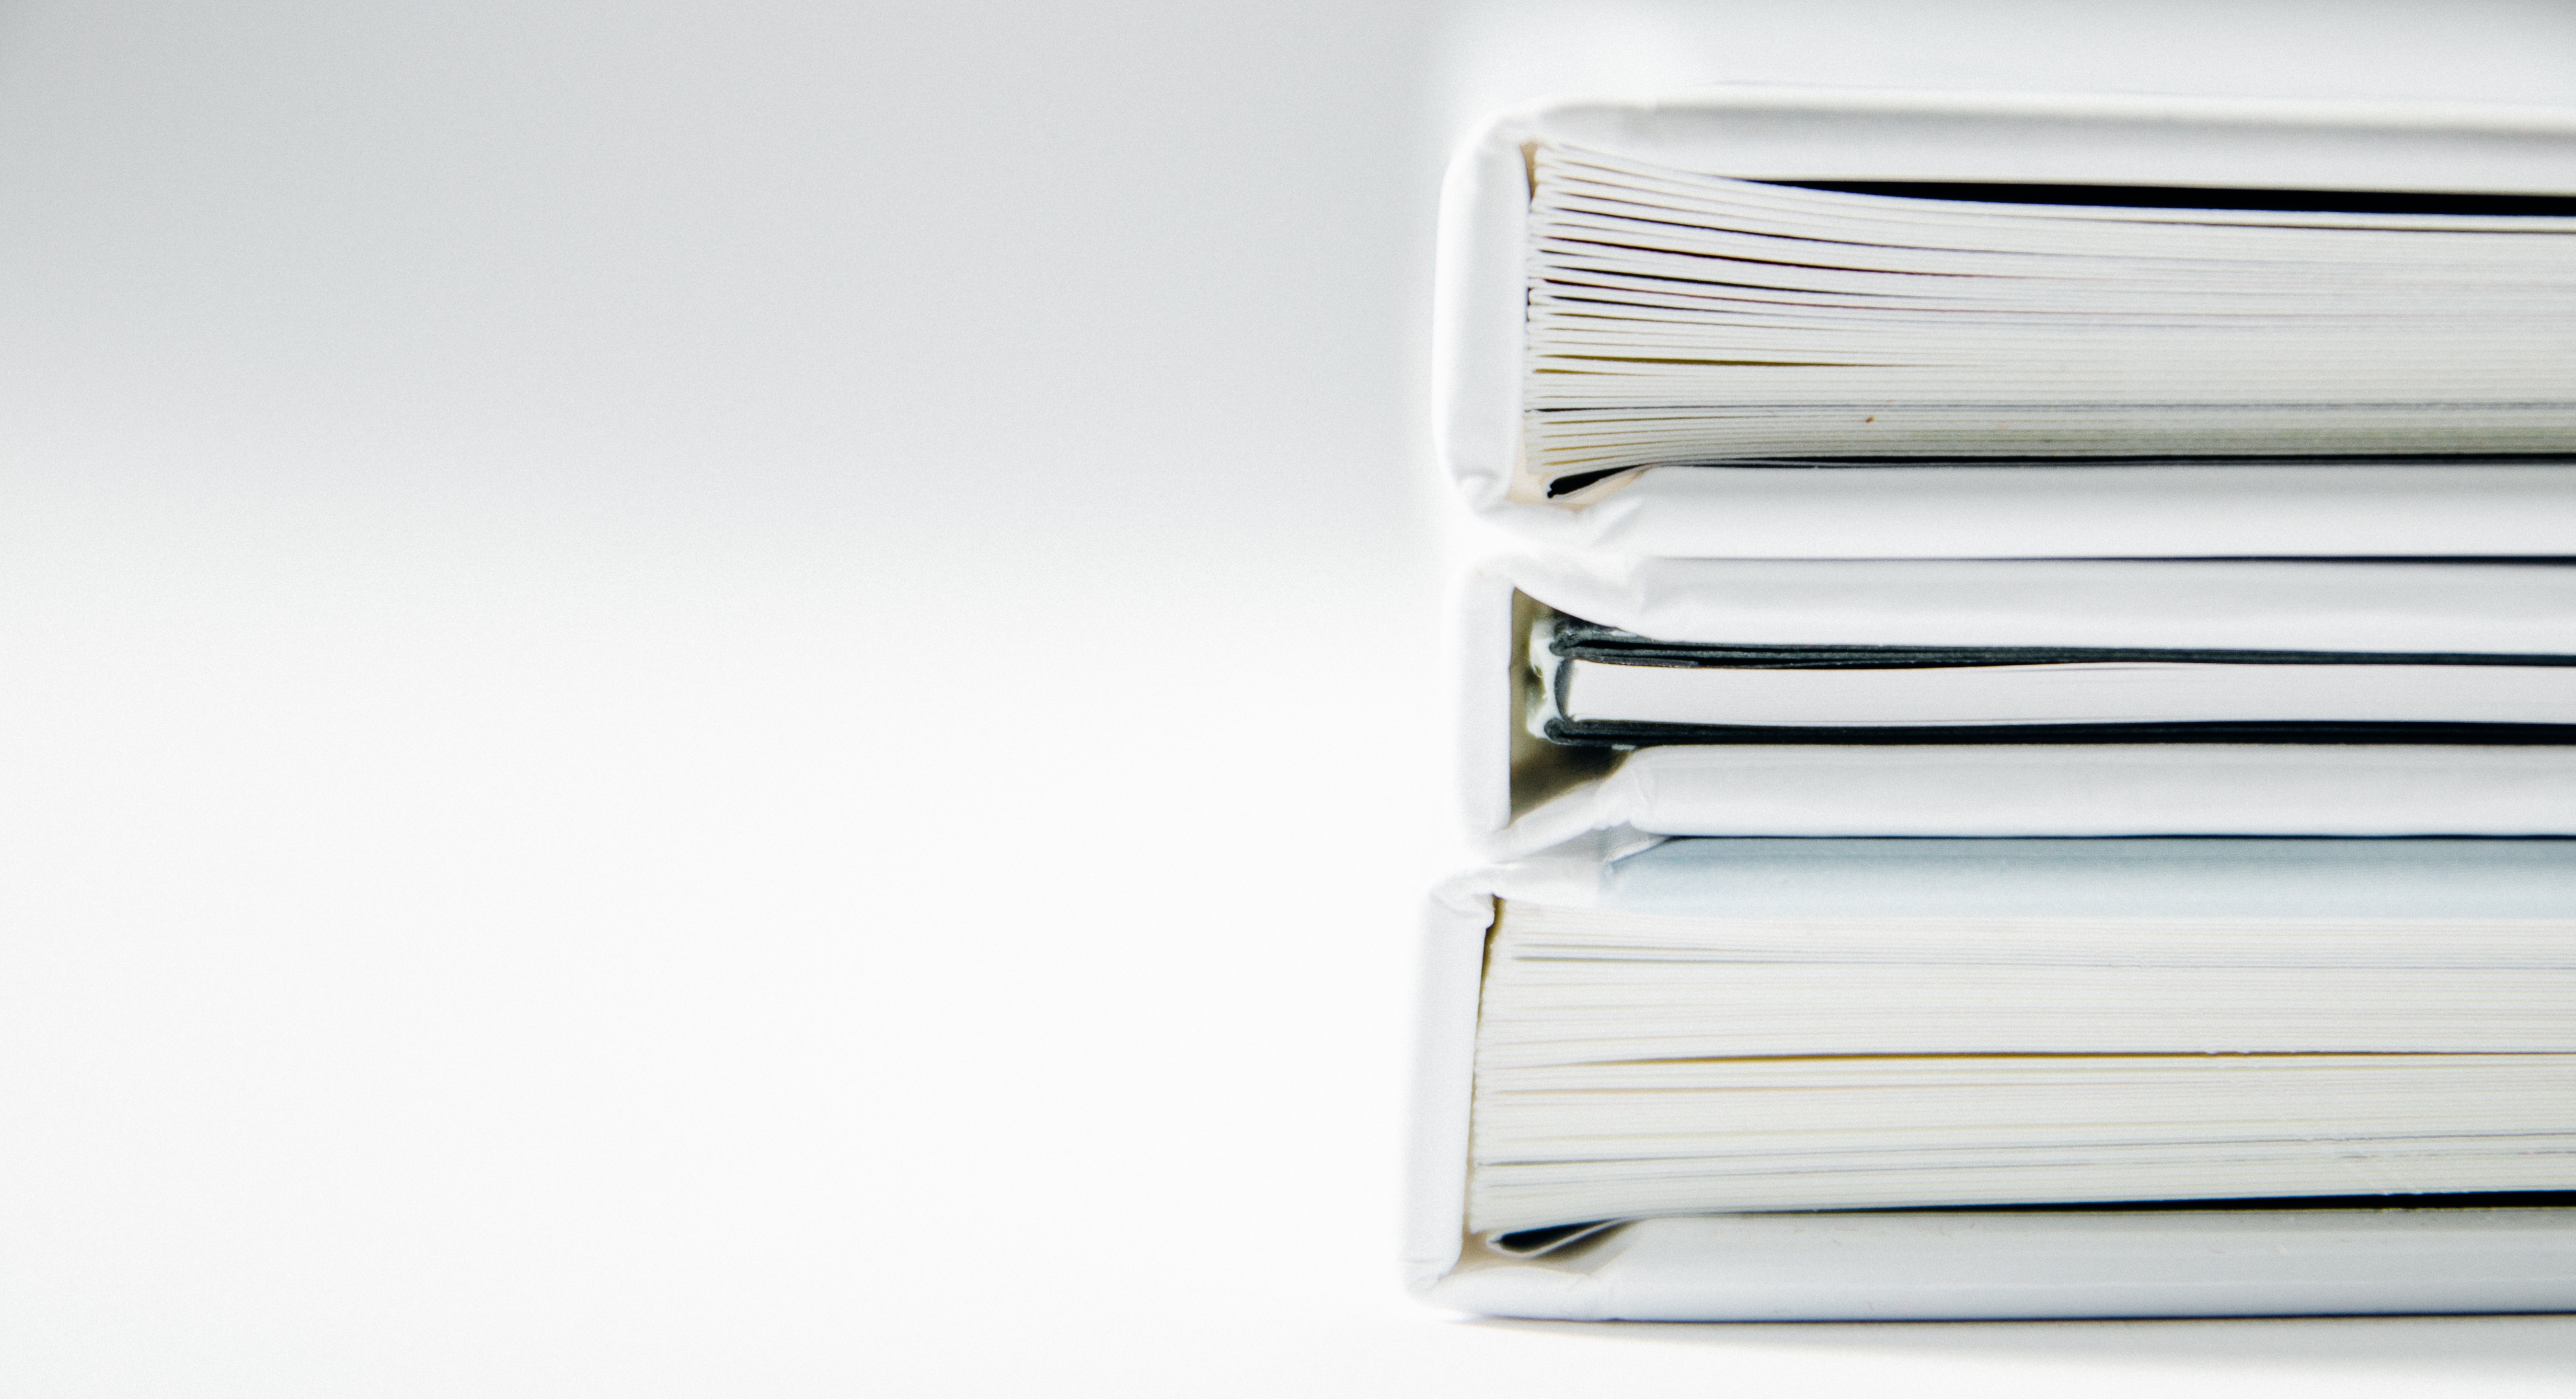
book, white, pile, stack, paper, material, product, document, plastic wrap